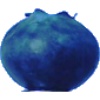
Label: huckleberry